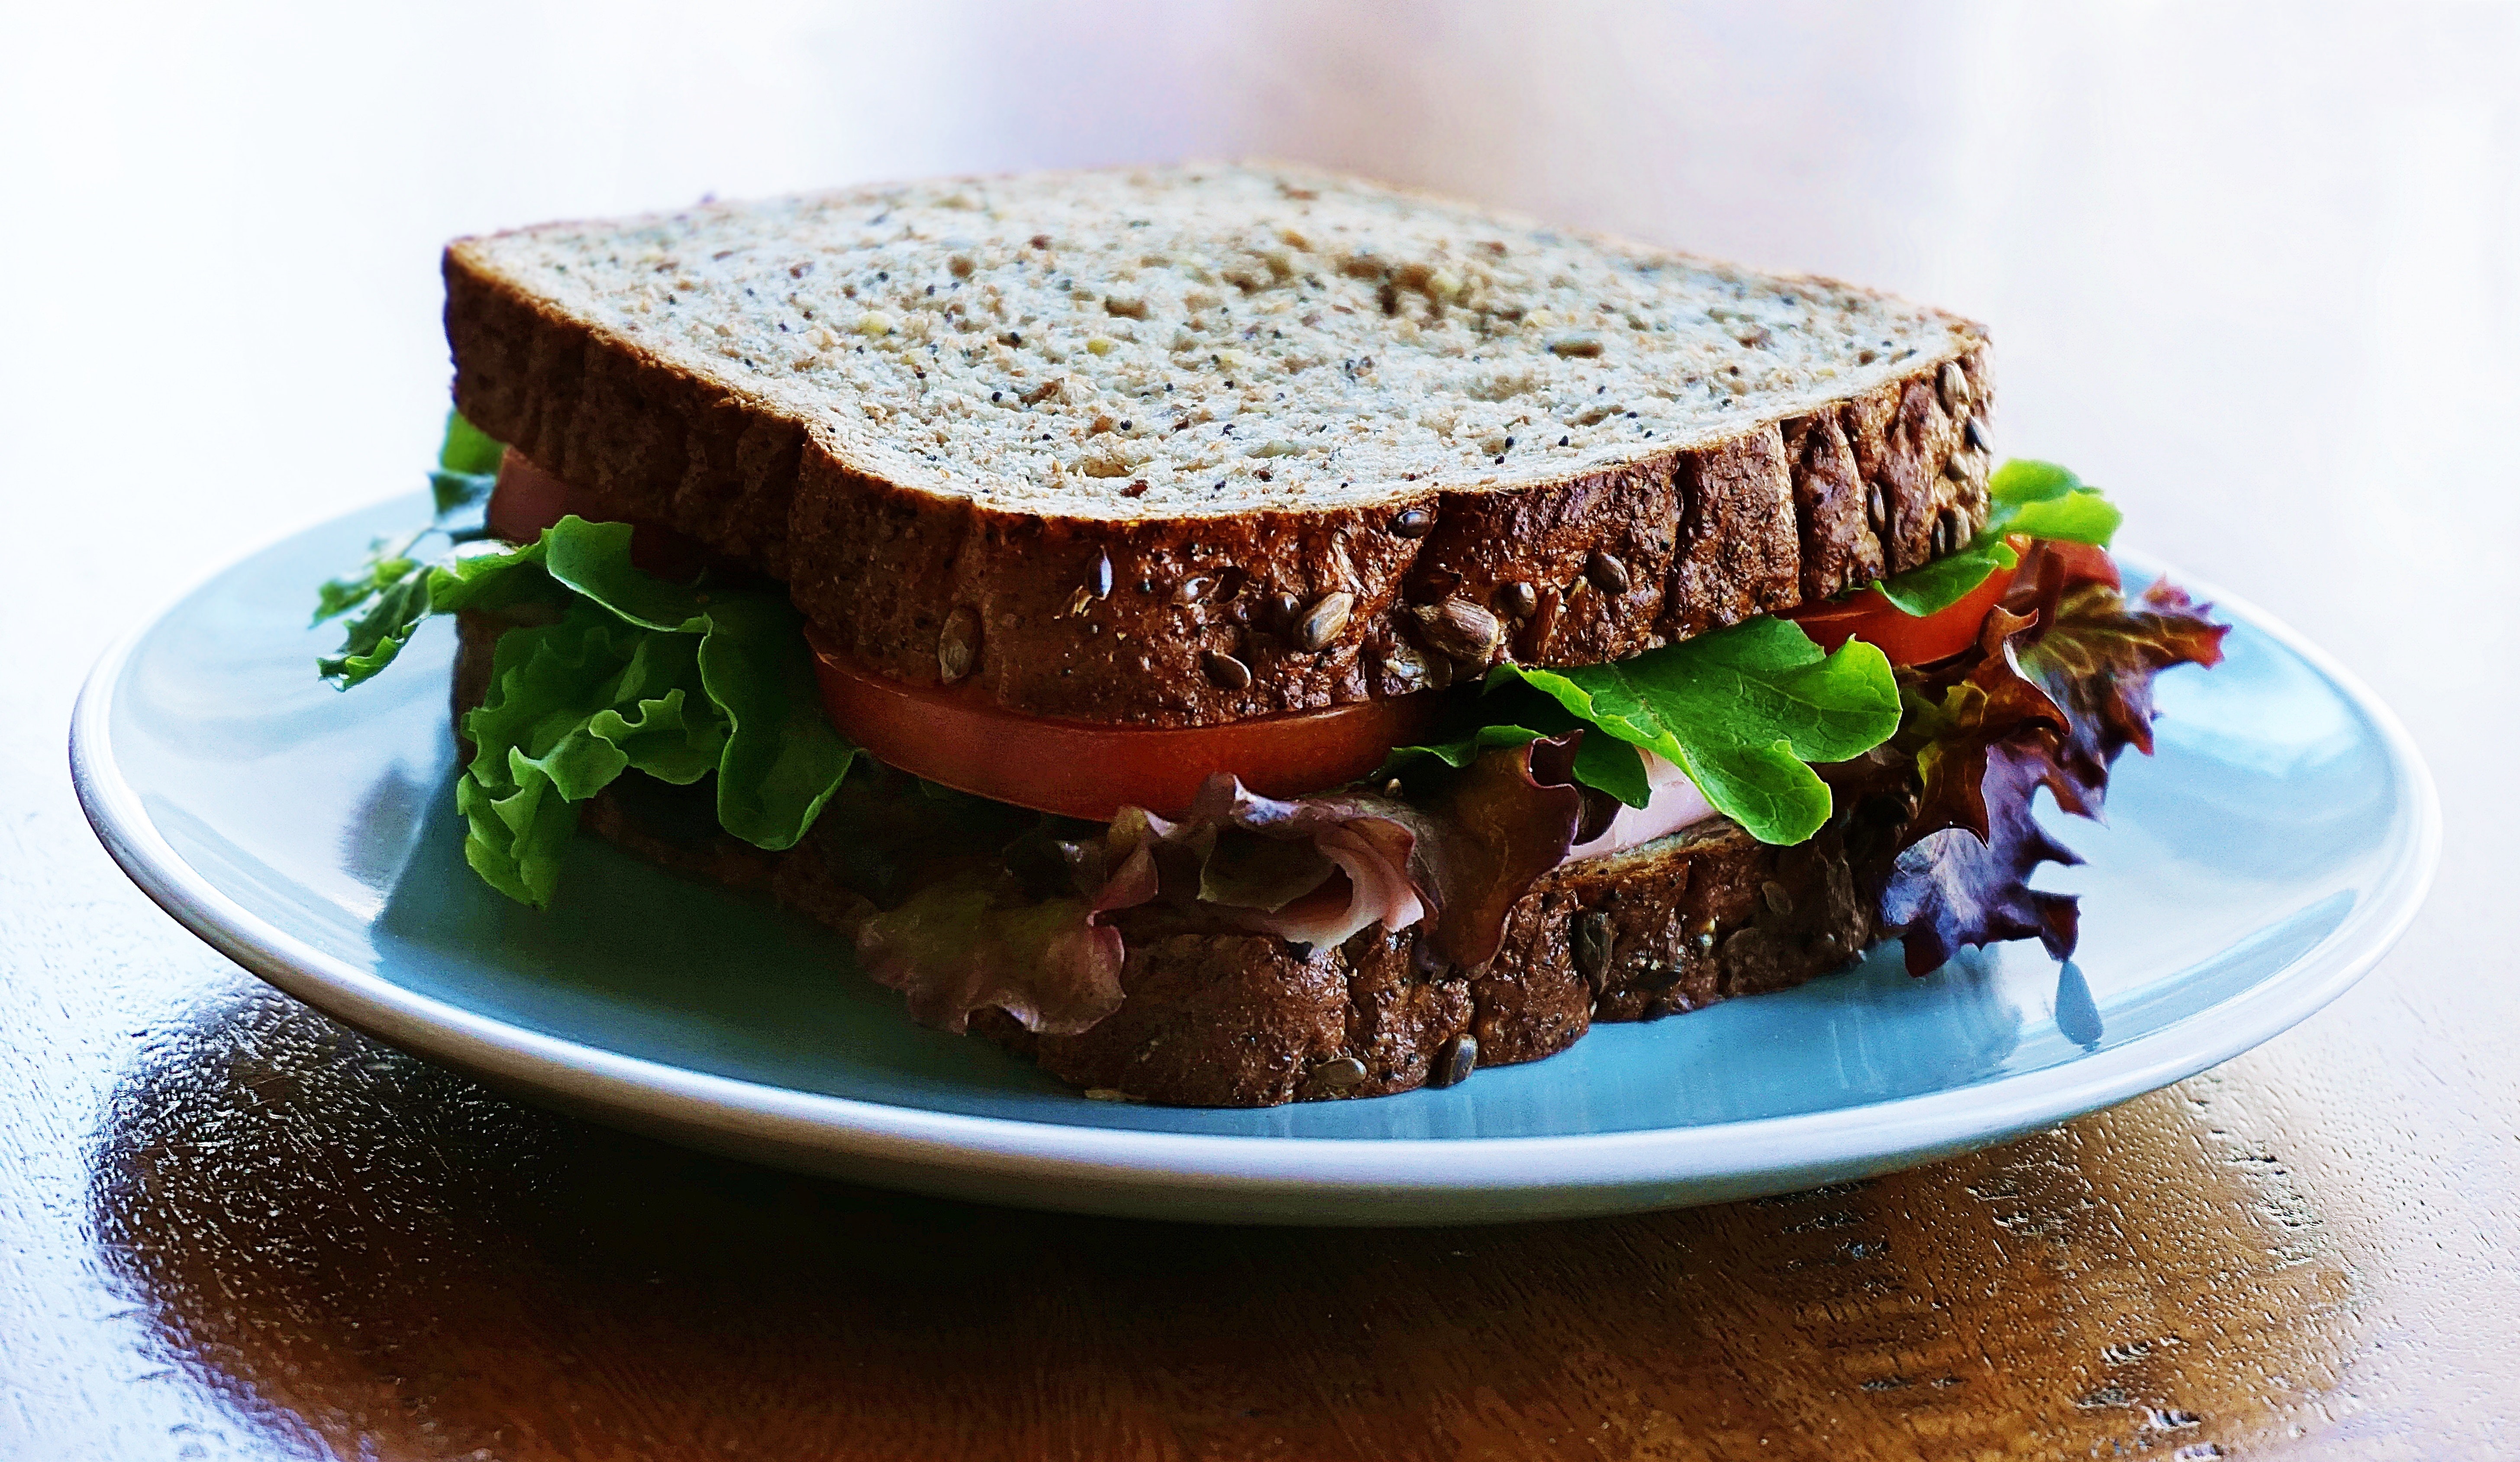
dish, food, cuisine, ingredient, sandwich, produce, vegan nutrition, recipe, blt, breakfast sandwich, bacon sandwich, finger food, lunch, roast beef, toast, american food, pumpernickel, baked goods